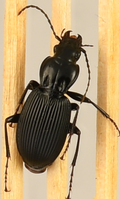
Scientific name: Pterostichus lachrymosus
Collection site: Mountain Lake Biological Station NEON (MLBS), plot MLBS_003